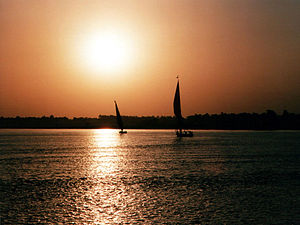
Egypten / Landets navn
Feluk på Nilen.
Egypten eller Ægypten, officielt Den Arabiske Republik Egypten, er et transkontinentalt land, som spænder over det nordøstlige hjørne af Afrika og det sydvestlige hjørne af Asien via en landtange dannet af Sinai-halvøen. Det meste af landets areal ligger i Nordafrika og deler landegrænser med Libyen mod vest, Sudan mod syd, og Gaza-striben og Israel mod nordøst. Den nordlige kyst grænser til Middelhavet, og den østlige kyst til Aqababugten og Rødehavet. Landet deler maritime grænser med Jordan på den anden side af Aqababugten, Saudi-Arabien på den anden side af Rødehavet, og Grækenland, Tyrkiet og Cypern på den anden side af Middelhavet.